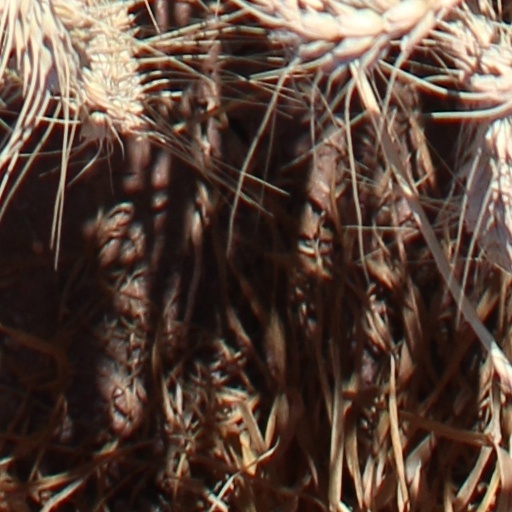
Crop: wheat